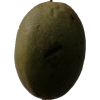
Label: nut